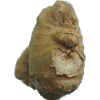
Label: ginger_root